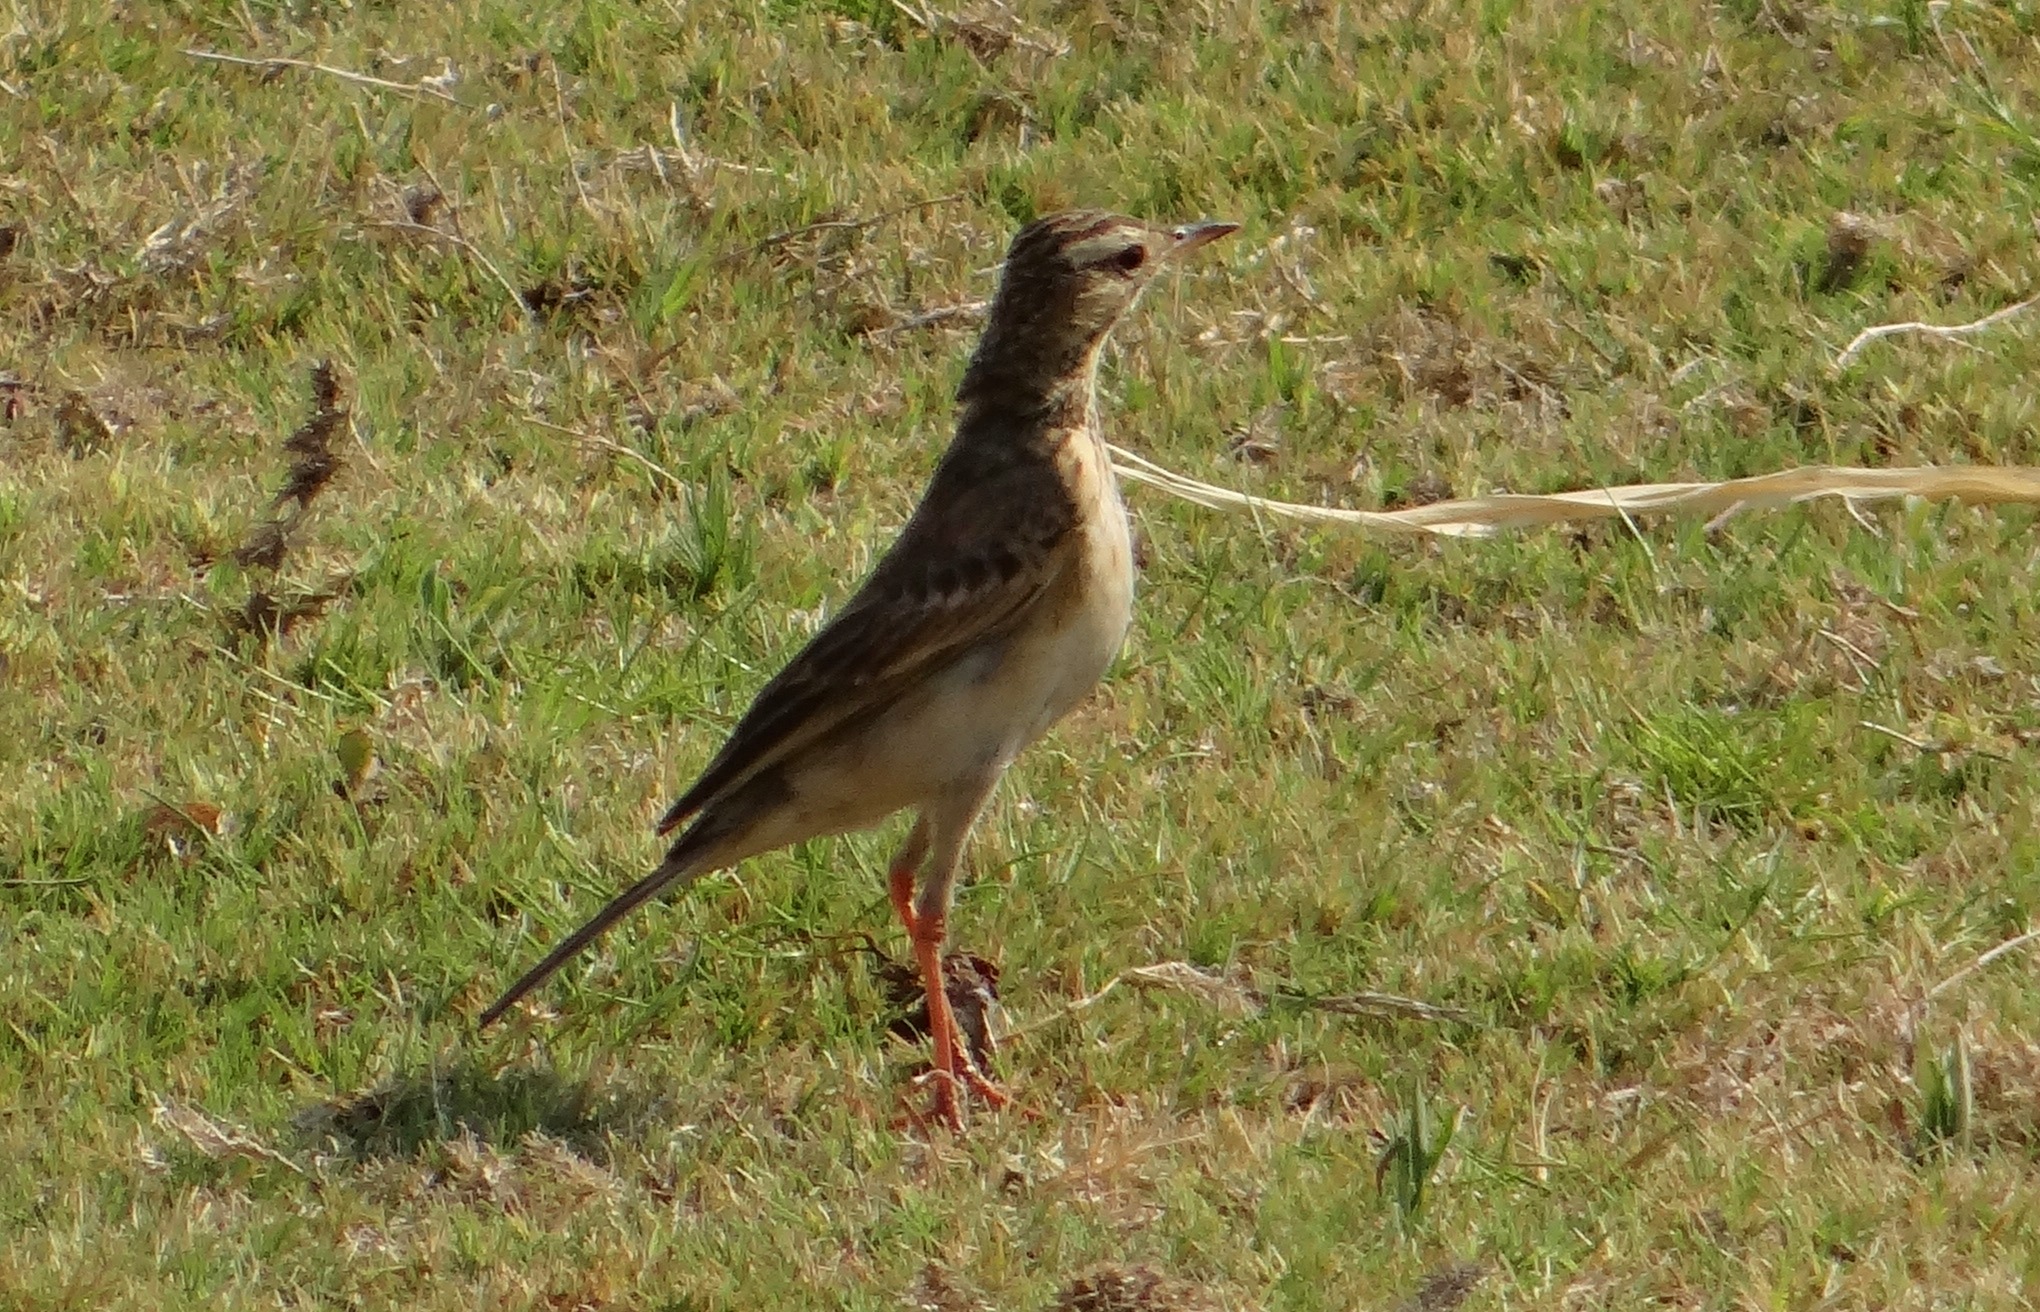
nature, outdoor, wilderness, bird, prairie, animal, fly, wildlife, wild, beak, mammal, freedom, feather, avian, fauna, majestic, wings, vertebrate, creature, india, shorebird, wren, karnataka, lark, perching bird, emberizidae, nightingale, pipit, paddy field pipit